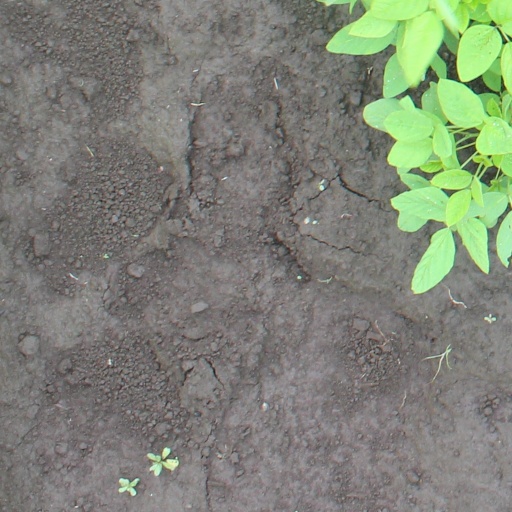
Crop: soybean